4-6-2

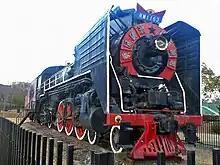
China Railway RM Class No. 1163 at Central Park, Aioi, Hyogo, just before scrapping.

The Reid-Newfoundland Company Limited, which operated the railways in Newfoundland, took delivery of ten Pacific locomotives with drivers between 1920 and 1929, built by Baldwin, Montreal and ALCO Schenectady. Numbered 190 to 199, they had two cylinders and weighed 56.3 tons. They all passed to the Government-owned Newfoundland Railway, and then to Canadian National (CN) when Newfoundland joined the Confederation of Canada. CN renumbered them 591 to 599 and classified them as J-8-a (BLW 54398–54401 and 54466–54467 of 1920), J-8-b (BLW 59531 and MLW 67129, both of 1926) and J-8-c (ALCO-Schenectady 67941–67942 of 1929).